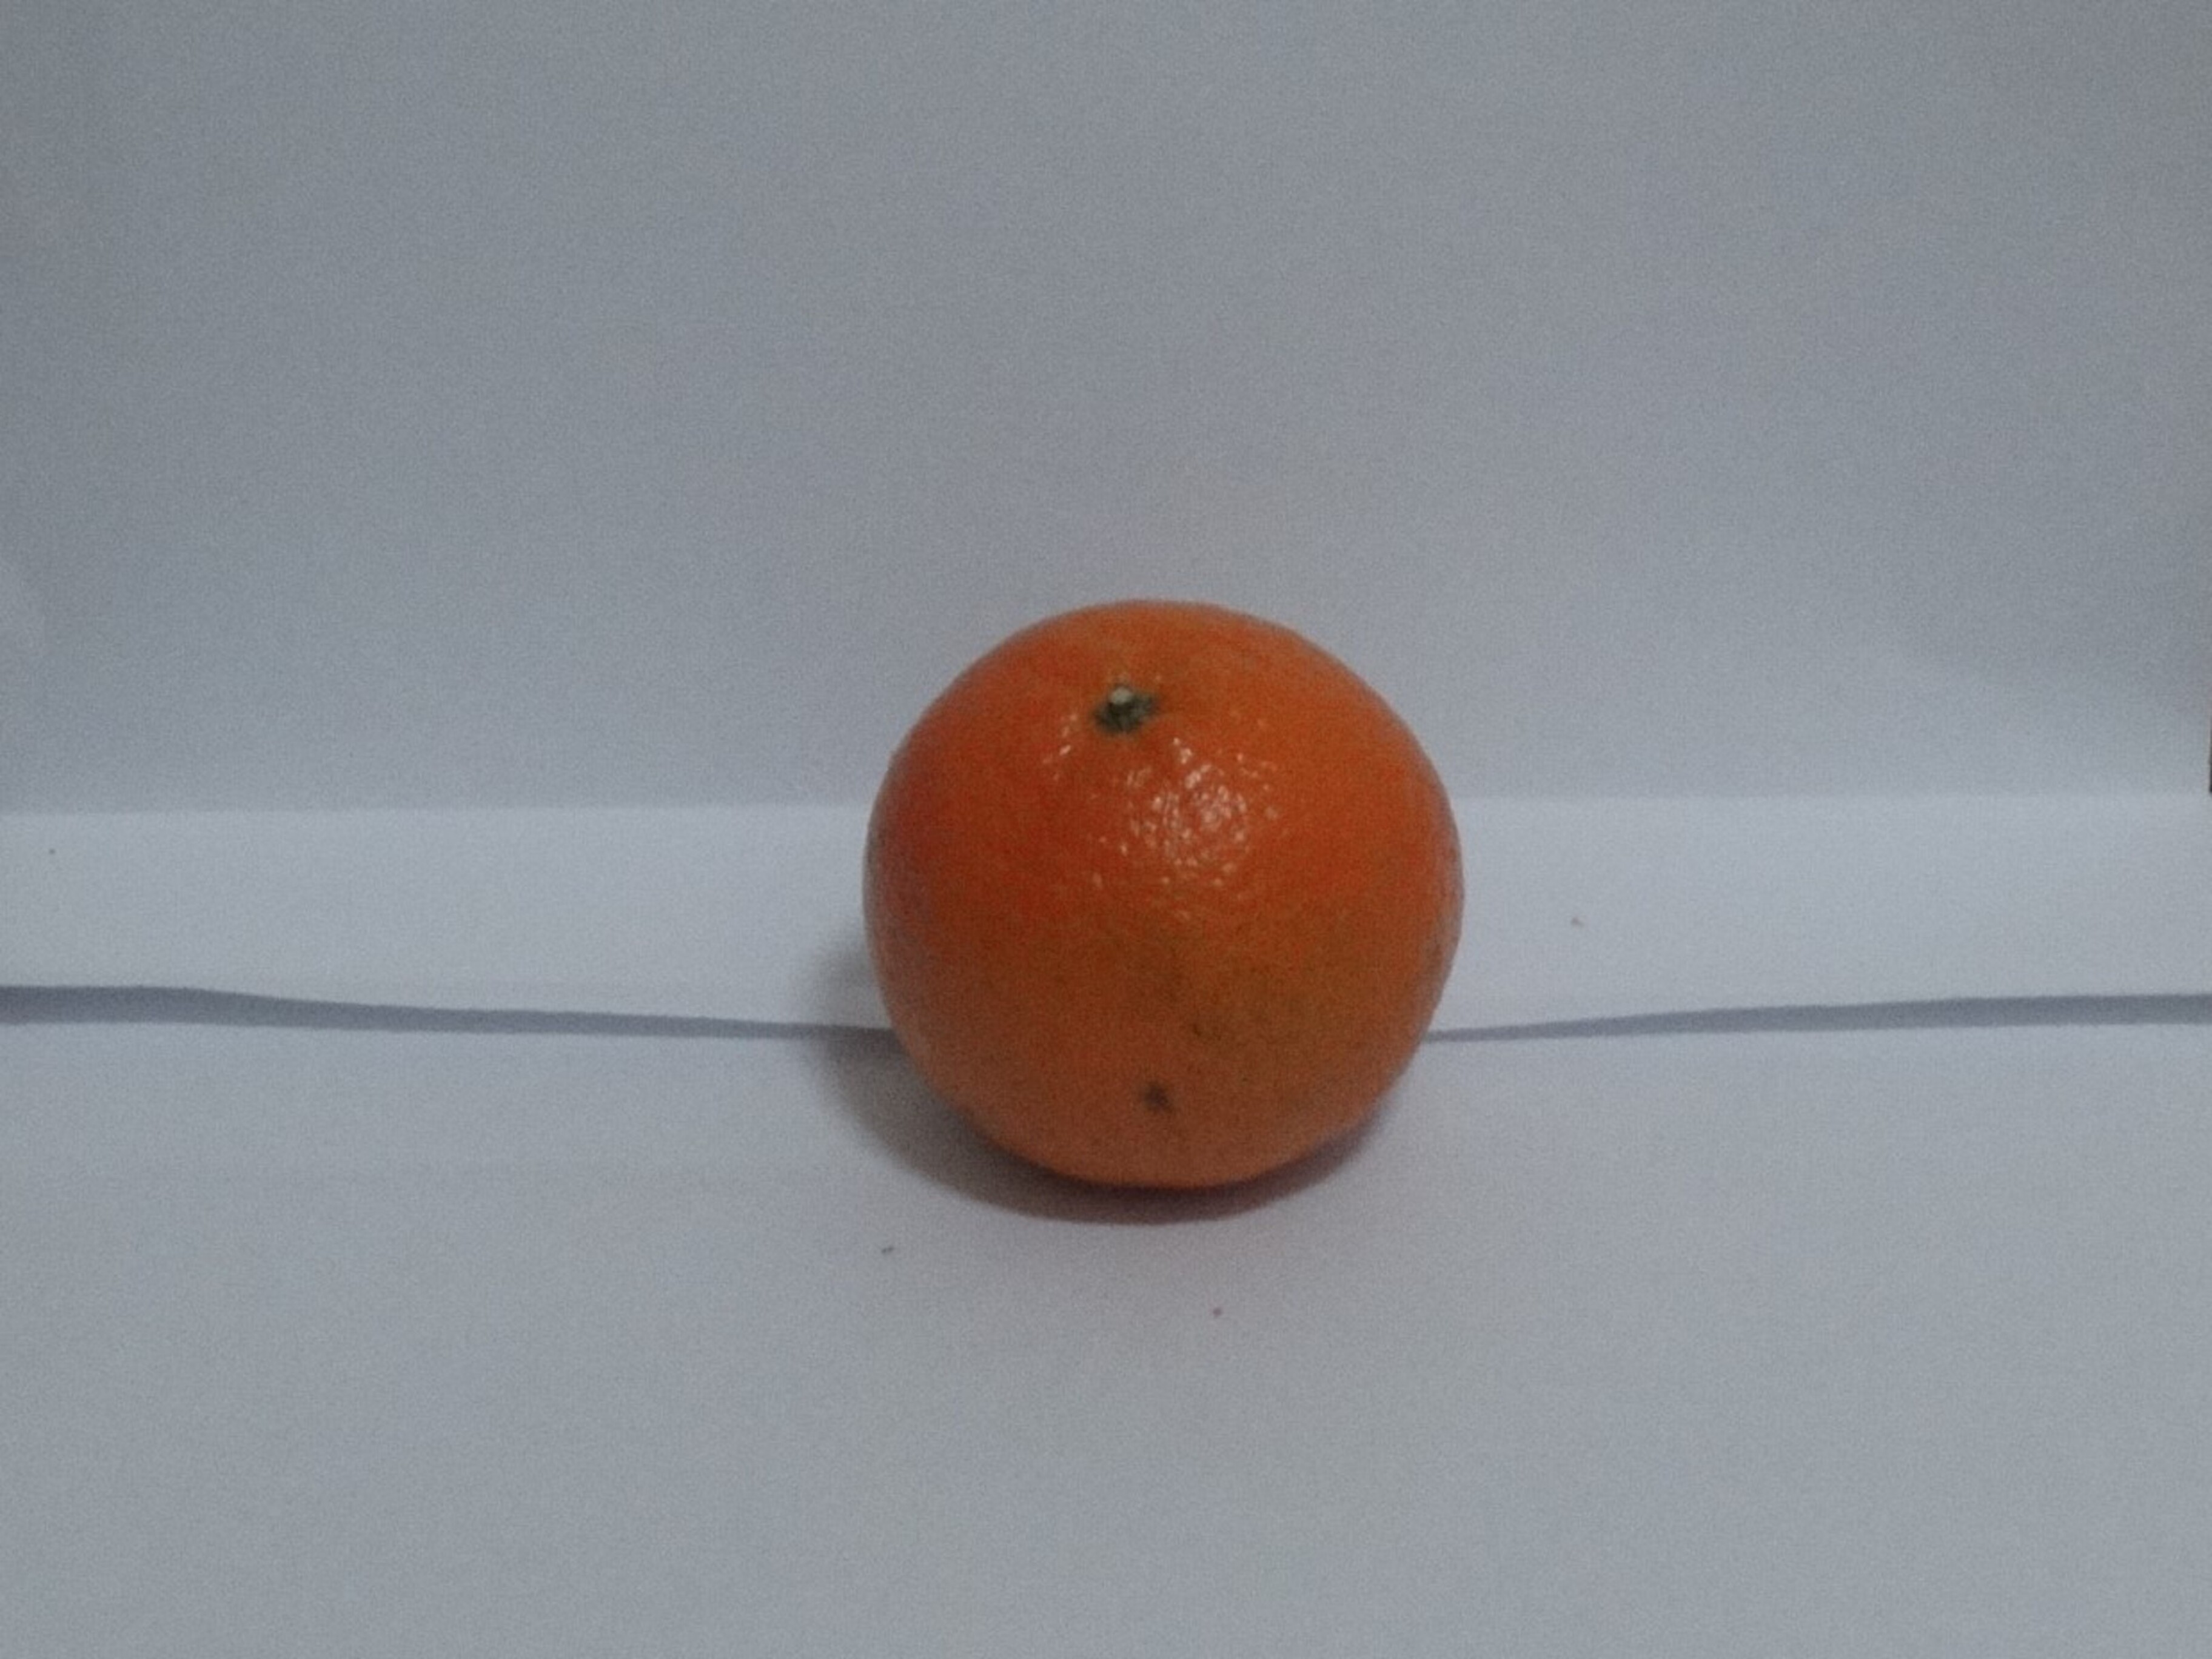
Citrus fruit variety: tankan